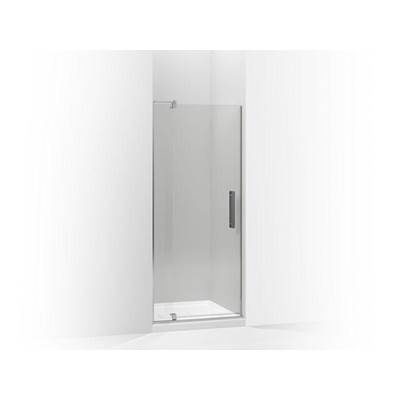
Kohler K-707506-L-SHP - Revel Pivot Shower Door, 74'' H X 27-5/16 - 31-1/8'' W, With 5/16'' Thick Crystal Clear Glass
Finish Tone: Bright Polished Silver UPC Code: 885612408426 Manufacturer's Page: View
Brand: Kohler
Category: Hardware > Plumbing > Plumbing Fixture Hardware & Parts > Shower Parts > Shower Doors & Enclosures > Pivot Doors